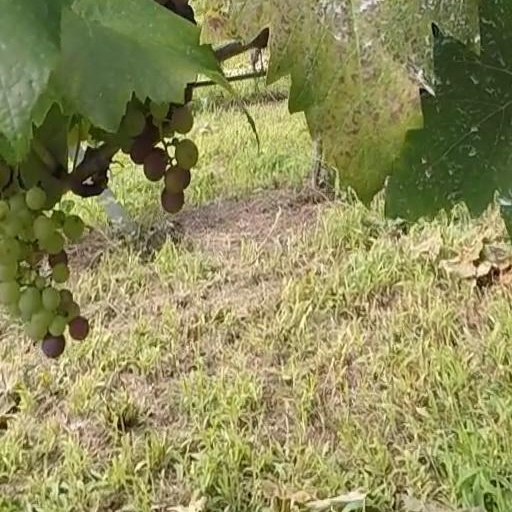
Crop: grape